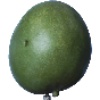
Label: Mango 1